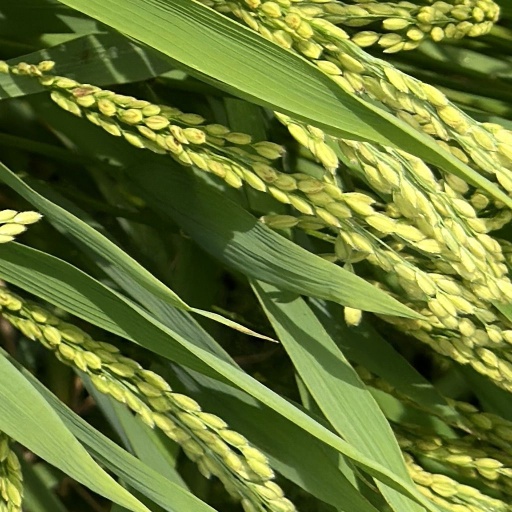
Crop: rice